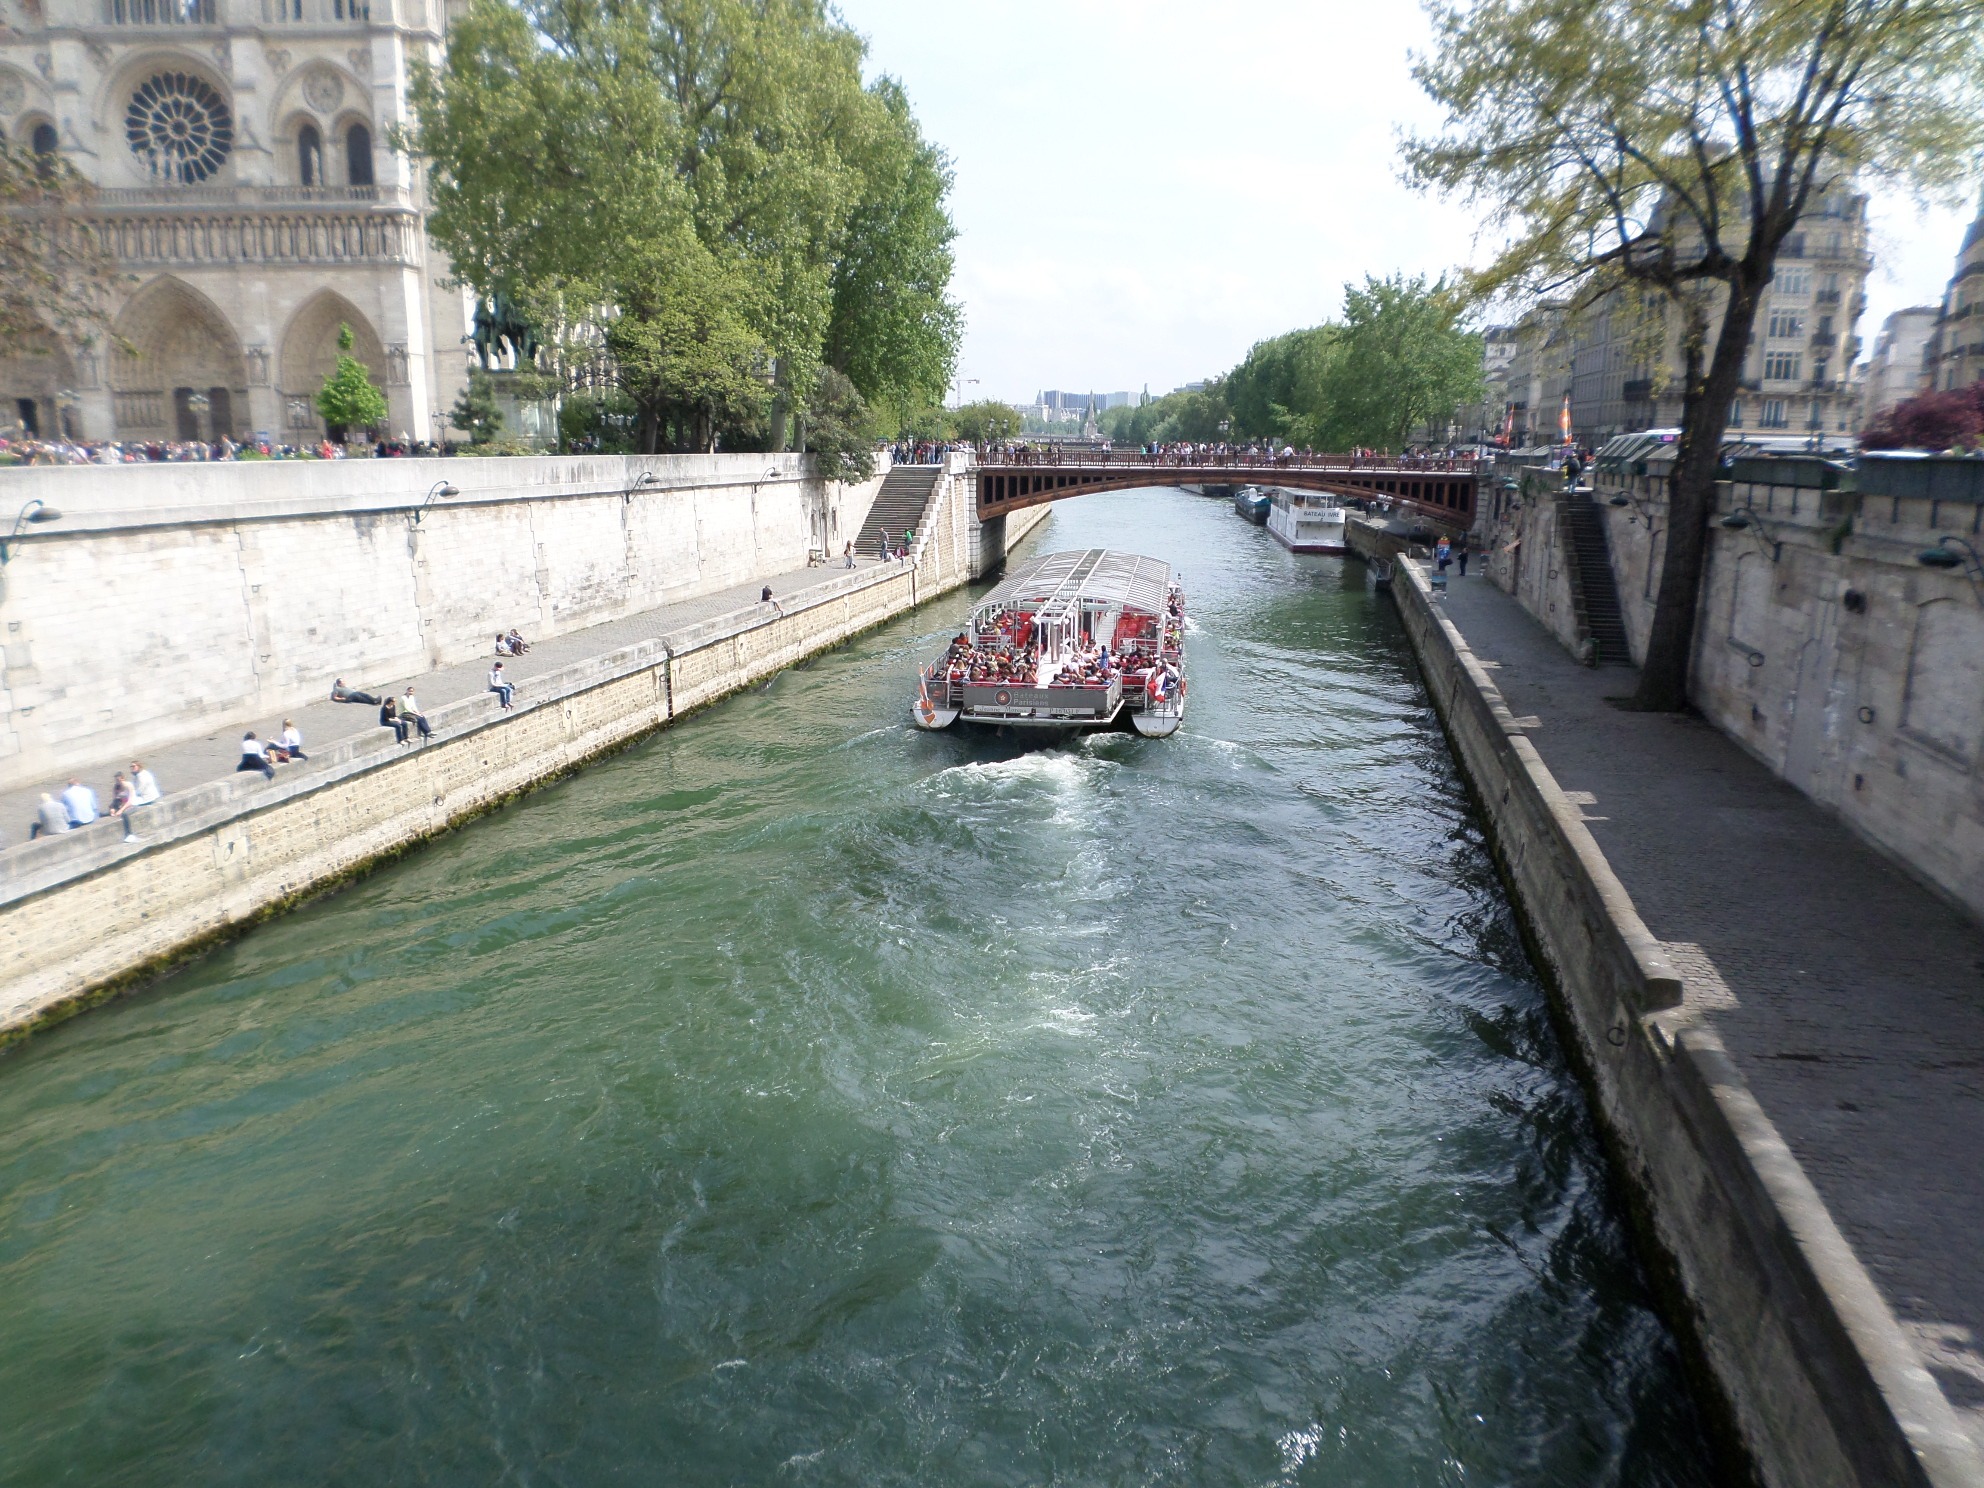
paris, river, canal, france, vehicle, waterway, body of water, channel, landform, the seine